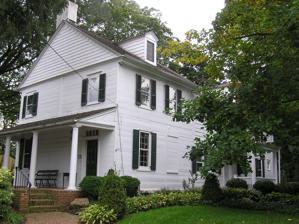
Building: Smith Mansion
Country: United States of America
Year built: 1738
Historic house in New Jersey, United States For the Wyoming structure, see Smith Mansion (Wyoming) . United States historic place Smith Mansion U.S. National Register of Historic Places New Jersey Register of Historic Places Show map of Burlington County, New Jersey Show map of New Jersey Show map of the United States Location 12 High Street, Moorestown, New Jersey Coordinates 39°57′46″N 74°56′51″W / 39.96278°N 74.94750°W / 39.96278; -74.94750 Built 1738 NRHP reference No. 76001148 NJRHP No. 840 Significant dates Added to NRHP October 22, 1976 Designated NJRHP August 10, 1973 The Smith Mansion , also known as the Smith–Cadbury Mansion , is located at 12 High Street in the township of Moorestown in Burlington County, New Jersey , United States. The historic house was built in 1738 and was added to the National Register of Historic Places on October 22, 1976, for its significance in architecture and military history. The oldest section of the house was built in 1738 by Joshua Humphries. It was extended in the lates 1760s. Samuel Smith, treasurer of the Province of West Jersey , purchased the property in 1766. His son, Richard S. Smith, inherited it in 1775. During the American Revolutionary War , General Wilhelm von Knyphausen and his Hessian troops occupied the property on the night of June 19, 1778, while retreating from Philadelphia . British merchant Edward Harris Sr. purchased the property in 1798. His son, Edward Harris Jr. , inherited it in 1822. He was a friend and benefactor of John James Audubon . The house was purchased by John and Rachael Cadbury in 1924. The Historical Society of Moorestown purchased it in 1970. The Smith–Cadbury Mansion serves as the headquarters of the Historical Society of Moorestown. See also National Register of Historic Places listings in Burlington County, New Jersey List of museums in New Jersey References